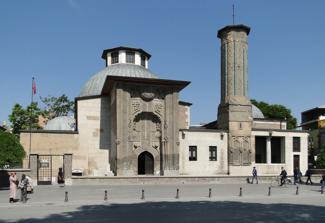
Building: Ince Minaret Madrasa
Country: Turkey
Year built: 1279
13th-century madrasa (and now museum) in Konya, Turkey İnce Minareli Medrese İnce Minareli Medrese, front facade. Religion Affiliation Islam District Konya Province Konya Region Central Anatolia Location Location Konya , Turkey Location in Turkey Geographic coordinates 37°31′20″N 32°17′33″E / 37.5222°N 32.2924°E / 37.5222; 32.2924 Architecture Type Madrasa Style Seljuk Completed 1279 Minaret (s) 1 İnce Minareli Medrese ( lit. ' Slender Minaret Medrese ' ; Persian : مدرسه اینجه مناره‌لی ) is a 13th-century madrasa (Islamic school) located in Konya , Turkey , now housing the Museum of Stone and Wood Art (Taş ve Ahşap Eserler Müzesi), noted for its ornate entrance, domed courtyard, ornamentally bricked minaret , partially destroyed in 1901, and exemplar Anatolian Seljuk architecture. History The Ince Minaret Medrese was commissioned in 1265 by the Seljuk vizier Ṣāḥib 'Aṭā Fakhr al-Dīn 'Alī , who was one of was one of two major patrons of architecture in Konya in the decades after the city's recapture from the Mongols. Upon his death in 1285, he was buried in his "mosque complex" within the city. Architecture Complex Layout The Ince Minaret Medrese is built close to the old center of Seljuk rule, at the foot of the citadel hill in Konya. The complex of the medrese is approximately 23.60 meters by 20.30 meters, or about 77.4 feet by 66.6 feet. In the center of the rectangular complex is a dome-covered courtyard which is surrounded by the rooms of the medrese, or Islamic religious school, on the north, south and west sides. The student rooms are located on the north and south sides of the centrally-placed dome and the medrese's classrooms are located on the west side. On the east side of the courtyard is a single-domed mosque with the minaret with two balconies, or şerefes in Turkish, on the south-eastern corner. The courtyard includes a single iwan facing the entrance, or a courtyard space with barrel-vaulted halls and rectangular and square side chambers, which emulates an ancient Persian rectangular space layout that became a standard type during the era of Seljuk Anatolia. Typical of medieval Islamic architecture, the integration of the mosque into the medrese's architectural plan is evidence of the complex's multitude of purposes as a religious place of worship and of teaching. The exterior of the complex is made of cut stone, the outer side walls are made of rubble and stone, and the interior uses brick for structural and ornamental purposes. The use of brick decoration was a common feature of Seljuk buildings due to its connections to traditional Anatolian brick architecture. Portal and Facade The portal of the building is surrounded by highly ornamented stonework which stretches up the entire facade. While other contemporary Seljuk constructions made use of muqarnas hoods above the entry, the Ince Minaret Medrese instead includes large stone banners of text. Sura 36 and Sura 110 are inscribed in prominent vertical bands of thuluth calligraphy that intertwine and separate just above the doorway. Geometric and vegetal designs likewise adorn the facade, taking the form of knots, branches, and leaves. Apart from displaying the stonework and script, the facade also conceals the layout of the interior spaces behind it. Within two rosettes framing the portal are inscriptions attesting to the building's architect, Kölük bin Abdullah, who also designed the Gök Medrese in Sivas as well as the nearby Sahip Ata Complex in Konya. Abdullah is hypothesized to have worked on a number of Ṣāḥib 'Aṭā Fakhr al-Dīn's commissions. Dome At the center of the courtyard is the centrally-planned, covered dome. Although central plans were common in late Seljuk architecture, the Ince Minaret Medrese diverged from previous centrally-planned courtyards with the addition of the covered dome space. The large central dome emulates pre-Seljuk Anatolian architecture, specifically earlier mosque plans and the standard Anatolian Byzantine church style. The dome itself receives light by means of a lantern, which illuminates the covered courtyard space. It is supported by four triangular fan pendentives made of exposed brickwork. The side chambers of the dome are not decorated at all, which increases the striking aesthetic properties of the central space. The interior of the dome is covered in alternating turquoise and black tiles in geometric patterns that bear an inscription in kufic script. A view of the İnce Minareli Medrese from the citadel of Konya in 1884 (image from a photo collection originally published in 1901). Minaret The Ince Minaret Medrese's name refers to the structure's original extremely tall minaret, which once possessed two balconies. In 1901, however, the minaret was partially destroyed  by a lightning strike. The lightning strike caused the minaret to fall on the complex's mosque, which destroyed its dome and resulted in subsequent repairs using concrete and glass. The minaret is located near the gateway of the dome. The base of the minaret is square shaped and built out of brick. As the base goes upward, the square shape gives way to a cylindrical form. Glazed bricks are strategically placed  a slight distance apart in a cylindrical geometric pattern, generating an illusion of free-hanging materials. In addition, green tiles as well as geometric motifs decorate the outer portion of the minaret, creating a distinct Seljuk style of architecture and artwork. It was common practice for Seljuk buildings to be lined in glazed brick and ornamented with a decorative style. Gallery Old historical photo of İnce Minareli Medrese İnce Minareli Medrese Museum, exterior İnce Minareli Medrese Museum, exterior Detail of the facade The highly ornamented stone facade of the entrance of the İnce Minareli Medrese Model of the İnce Minareli Medrese, showing the original height of its minaret İnce Minareli Medrese Museum, central room İnce Minareli Medrese Museum, double headed Anatolian Seljuk eagle İnce Minareli Medrese Museum, imaginary animal relief İnce Minareli Medrese Museum, Seljuk architectural fragment İnce Minareli Medrese Museum, Seljuk architectural fragment İnce Minareli Medrese Museum, Seljuk winged angel İnce Minareli Medrese Museum, Beykim Mescit detail İnce Minareli Medrese Museum, Hasbey Dar'ül Huffazı door İnce Minareli Medrese Museum, mihrab of Ulri Sultan Mescit İnce Minareli Medrese Museum, view from the backyard References